Southern Ontario tornado outbreak of 2005

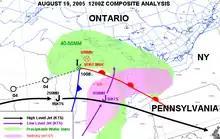
Composite weather map on the morning of August 19, 2005

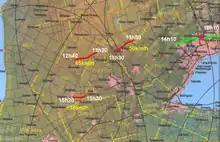
Tornadoes and downpour cells tracks with time shown in local time and their motion speed in yellow

On the early morning of August 19, a low-pressure area was sitting over Northern Michigan with a cold front southwestward. This same system had been causing an outbreak of tornadoes over Wisconsin the day before. As shown in the map to the left, there was up to of precipitable water in the warm air mass invading Southern Ontario with a strong southwesterly low level jet parallel to the cold front and the presence of an upper jet-stream. All of these were very favorable for the development of severe thunderstorms. Furthermore, the wind shear in the lower troposphere was creating a large helicity value conducive to a tornado potential.